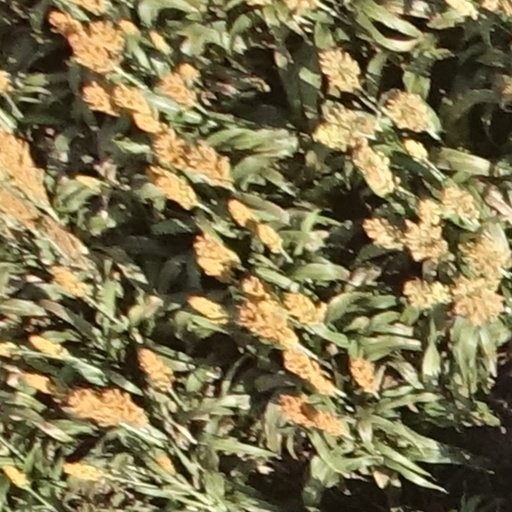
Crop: sorghum